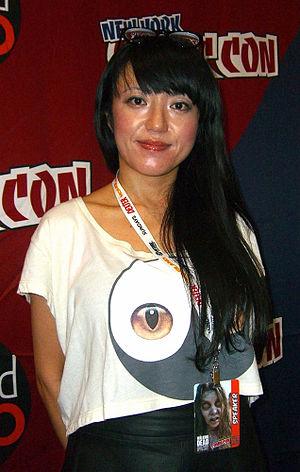
Misako Rocks!, pseudonyme de Takashima Misako, est une auteure de bandes dessinées japonaise et une illustratrice de livres pour enfants, née en 1977 à Kazo. Elle est licenciée de l'université Hōsei. Elle est connue pour ses illustrations dans la chronique Savage Love du journal The Onion ; elle fait une apparence dans le documentaire de la BBC Story of Drawing.